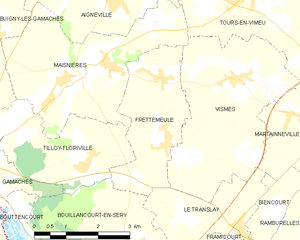
Carte des communes françaises Frettemeule